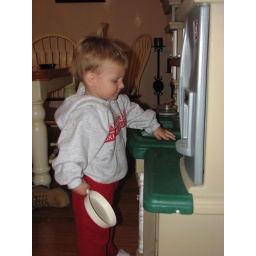
Liam loves putting real water in his kitchen sink